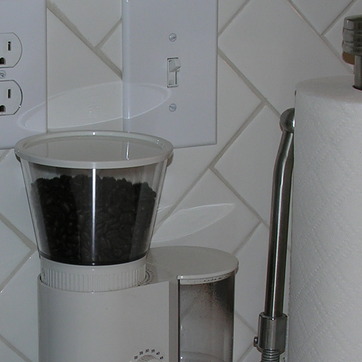
Material: tile